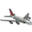
Label: airplane